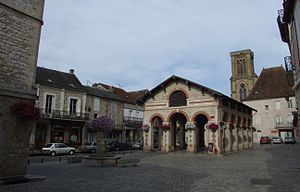
Gramat
Markedshallen i Gramat
Markedshallen i Gramat
Gramat er en fransk kommune i departementet Lot